X González

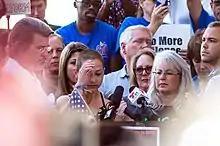
González speaks at the Rally to Support Firearm Safety Legislation in Fort Lauderdale, February 17, 2018.

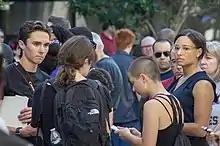
González and David Hogg attend the Rally to Support Firearm Safety Legislation in Fort Lauderdale on February 17, 2018.

On February 17, 2018, González gave an 11-minute speech in front of the Broward County Courthouse at a gun control rally in Fort Lauderdale, Florida. The speech was in reaction to the Stoneman Douglas High School shooting, three days previously, during which a gunman had killed 17 and severely injured many more.